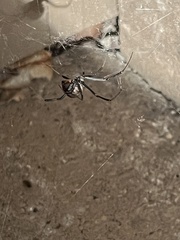
Species: Lactrodectus_hesperus